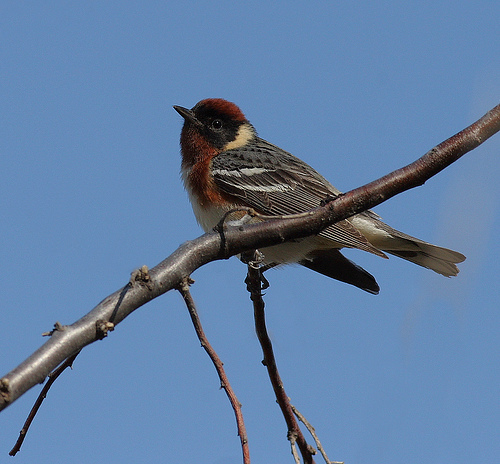
this bird has white wing bars, a brownish gray body, and a red throat and crown.
this bird is brown with white on its belly and red on its head.
a small bird with a red head, throat and chest, along with grey, black and brown coverts.
small grey white black and red bird with medium black tarsus and medium black beaka small brown bird that has glossy brown head, throat, and breast, black cheek patch, and has pale brown abdomen.
the wing has two white wingbars, the breast and crown are a brownish red color, and the cheek patch is dark black.
this bird has wings that are black and has an orange crown
this small bird has a rust colored crown and breast with a black eye ring, it also has black and gray wingbars and secondiaries and a white belly and breast.
this bird has a reddish brown crown with white wing guards and a brown throat.
this bird has a red and white breast with a red and black crown coloring
Species: Bay Breasted Warbler